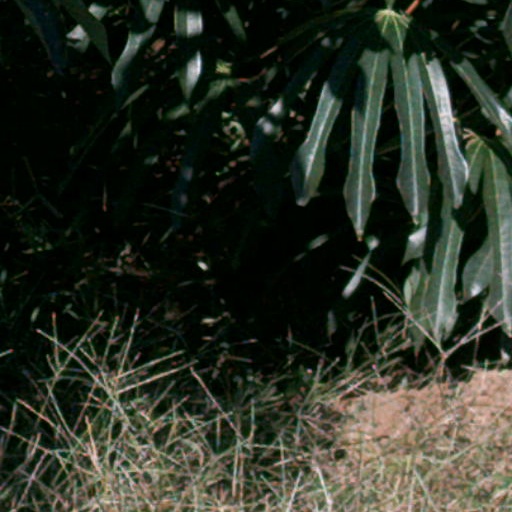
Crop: cassava